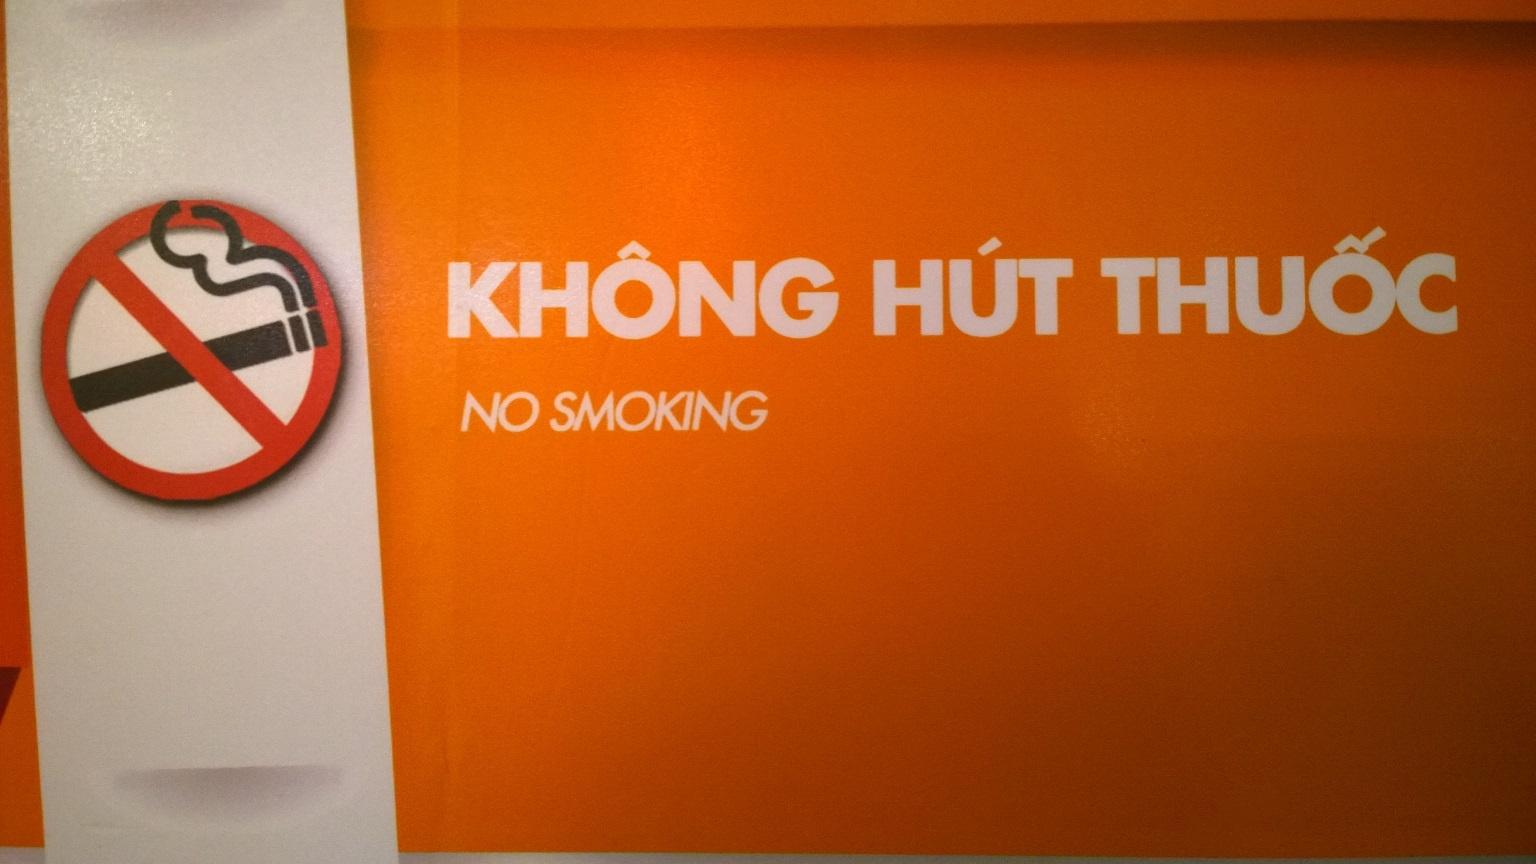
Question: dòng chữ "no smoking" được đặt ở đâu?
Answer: dòng chữ "no smoking" được đặt ở phía dưới dòng chữ "không hút thuốc"